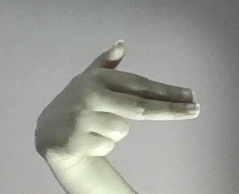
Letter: ghain